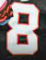
Number: 8